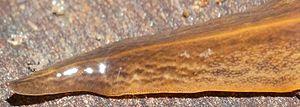
Obama nungara est une espèce de planaire terrestre de la famille des Geoplanidae.